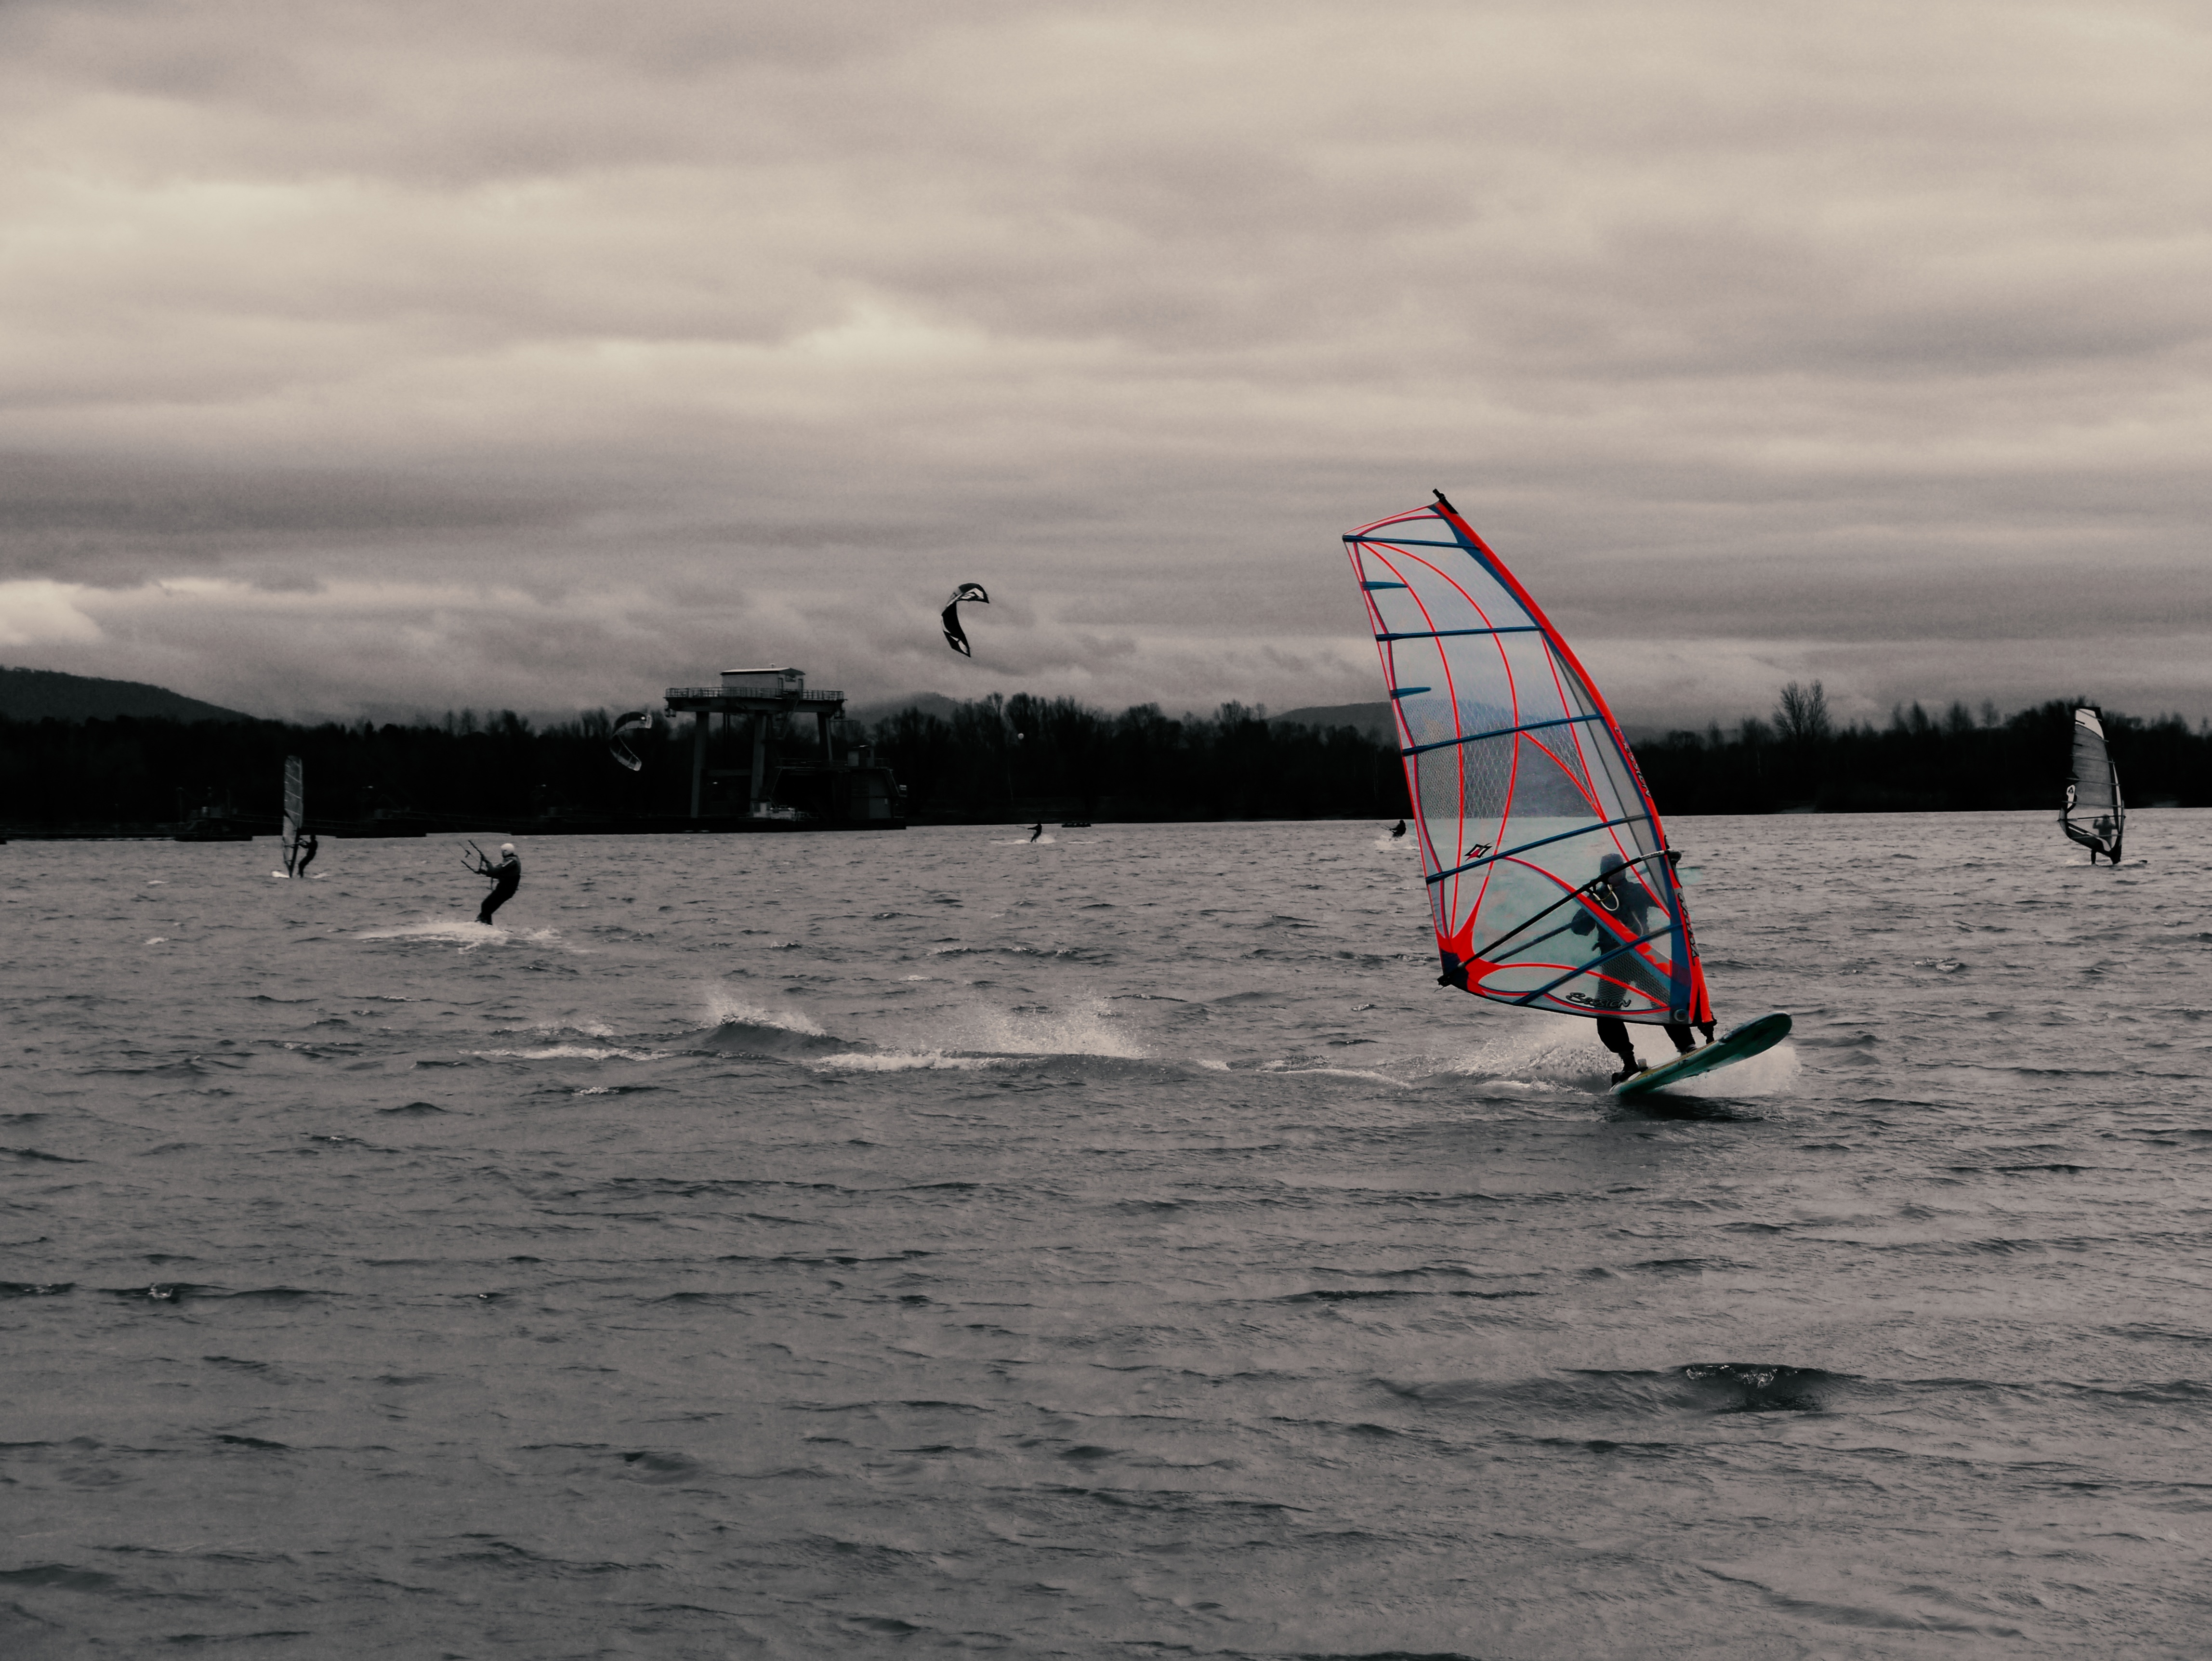
windsurfing, surfing, sailing, sports, water sport, sail, boardsport, wind wave, wind, sea, surface water sports, outdoor recreation, wave, vehicle, recreation, sailboat, surfing equipment and supplies, surfboard, sailing ship, boat